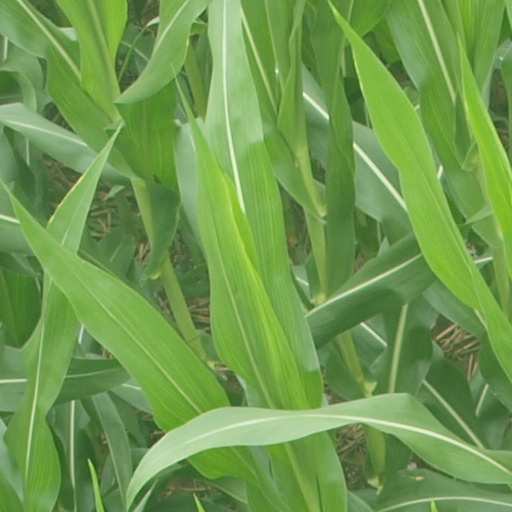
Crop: maize; corn